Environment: real
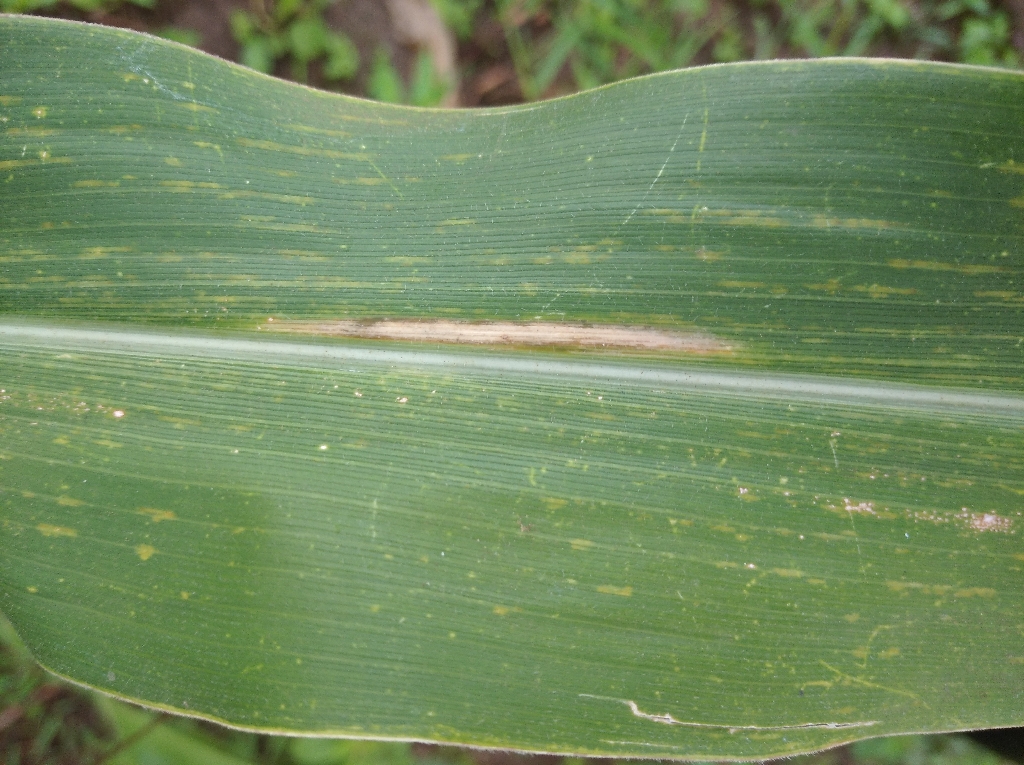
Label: northern_corn_leaf_blight